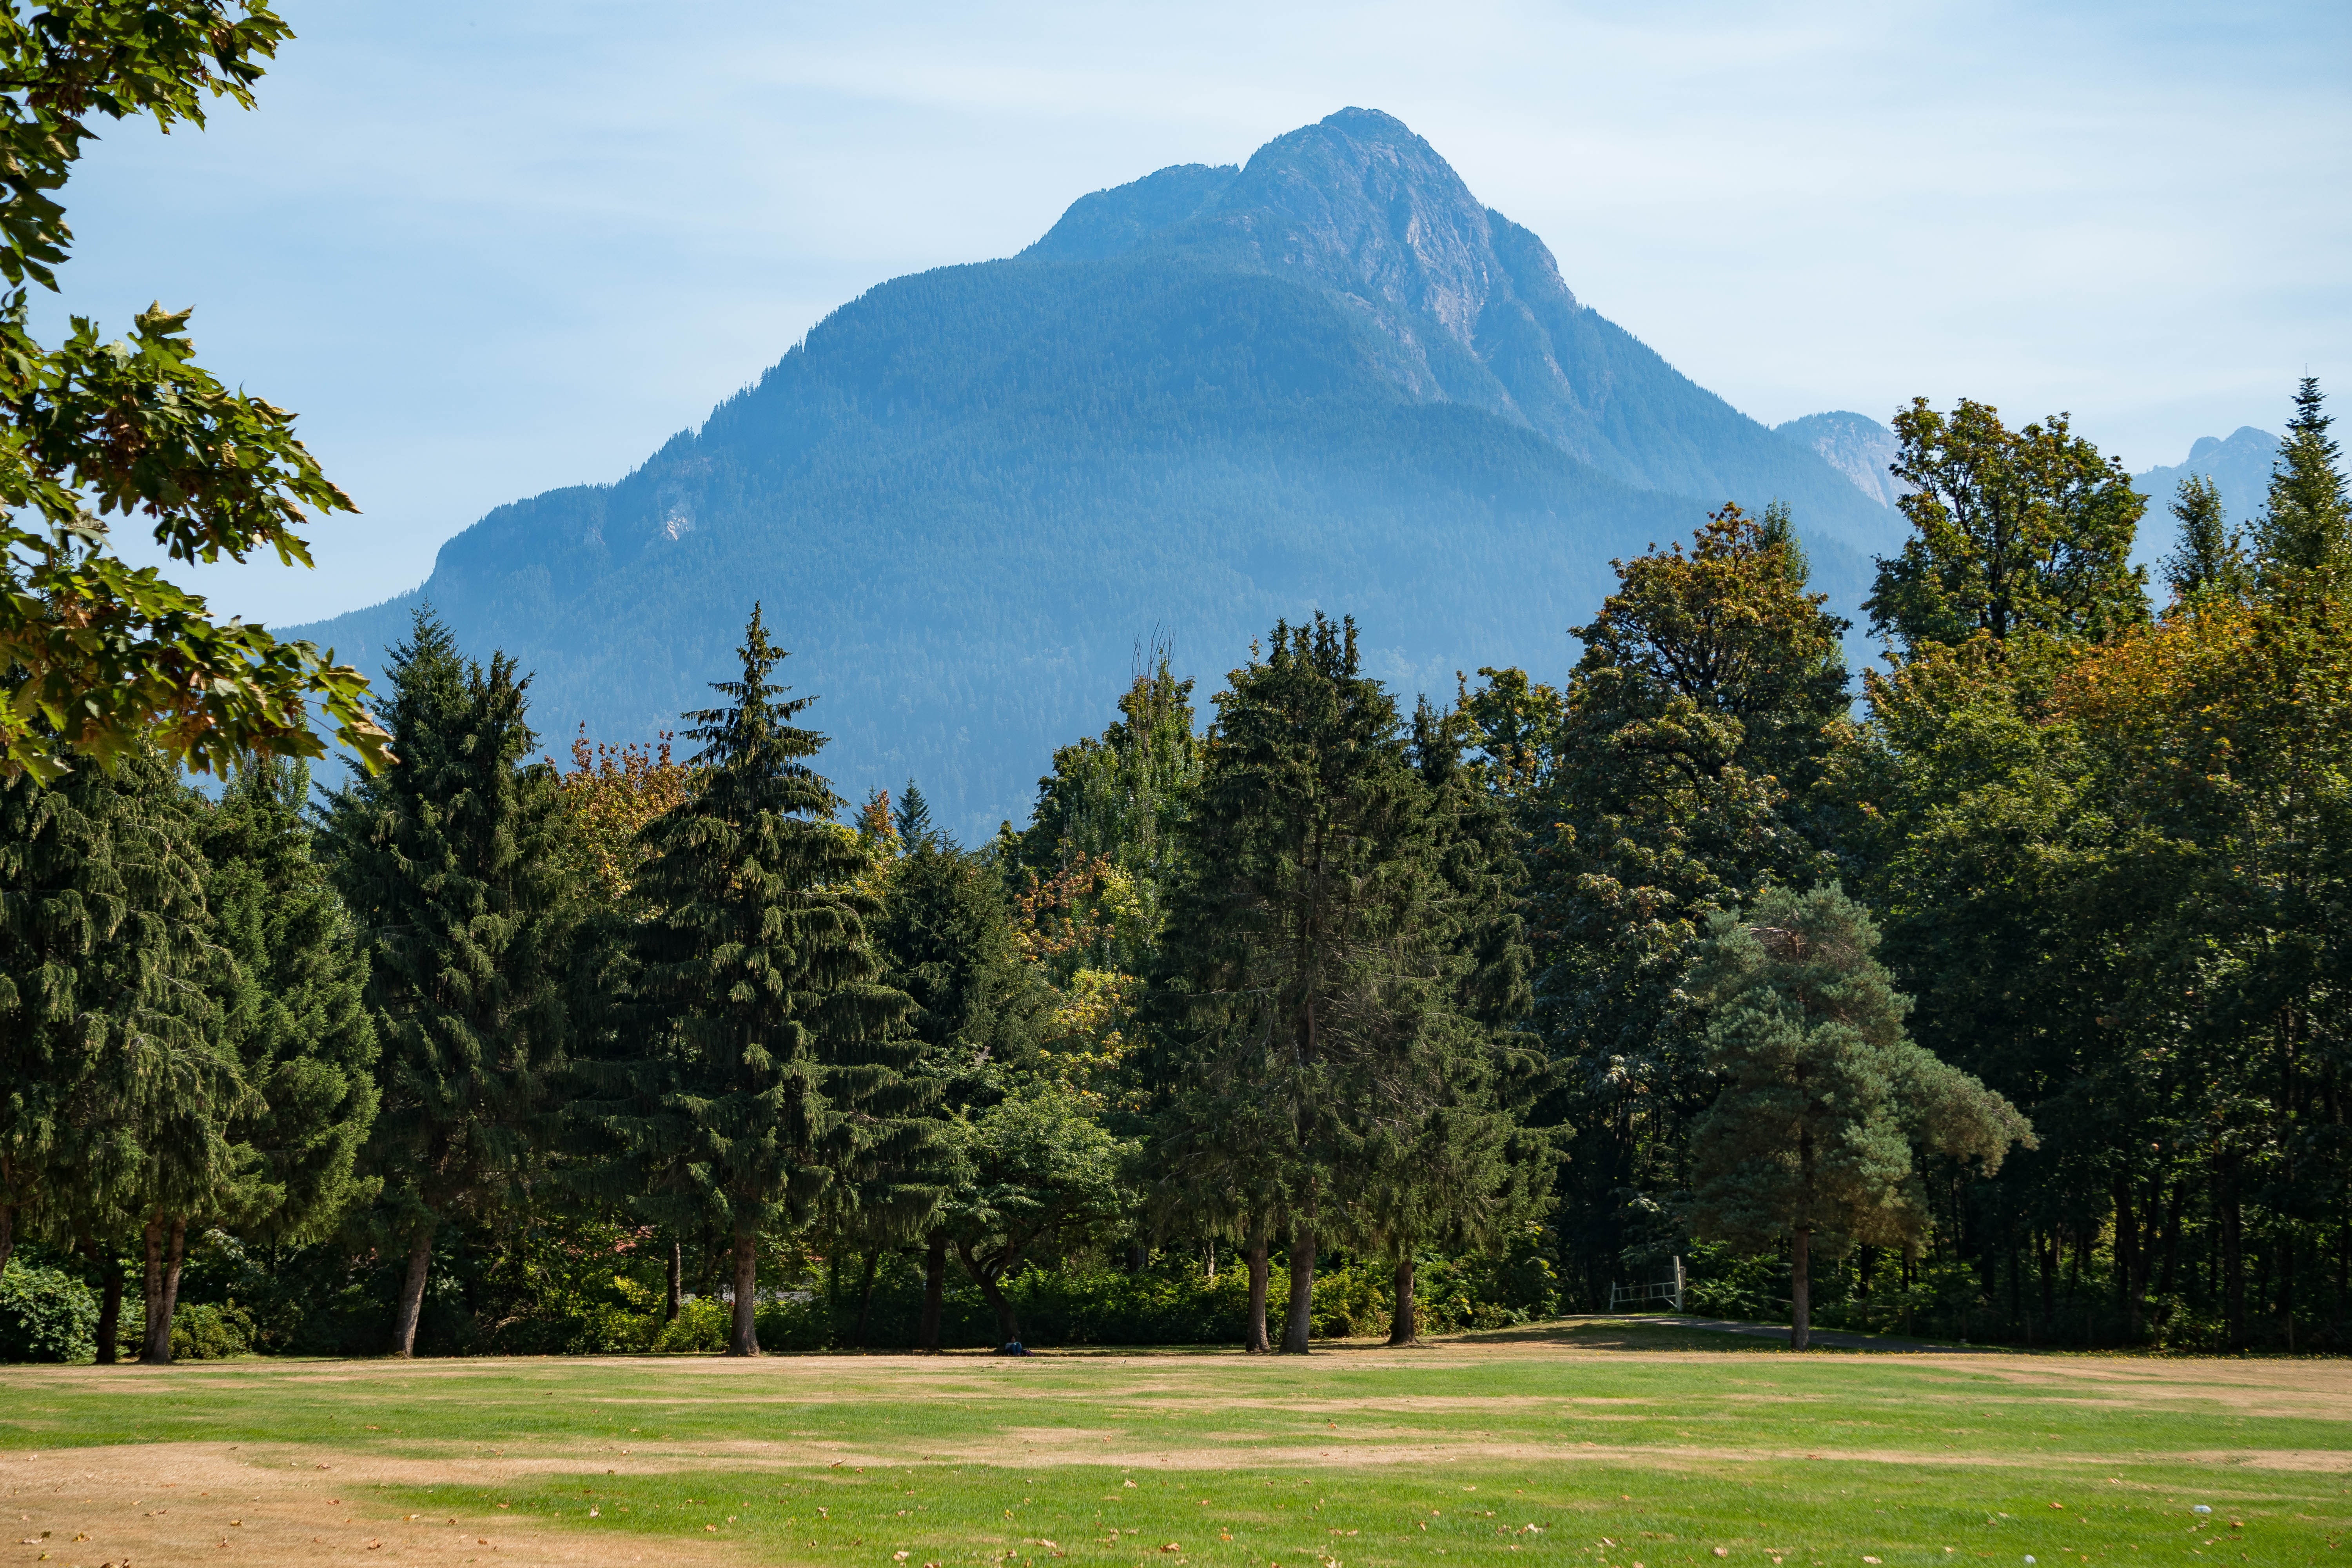
landscape, tree, nature, forest, grass, outdoor, wilderness, mountain, structure, hiking, trail, meadow, hill, mountain range, summer, vacation, recreation, scenic, hike, park, camping, golf course, sunny, sports, camp, canada, hope, bc, outdoor recreation, geographical feature, mountainous landforms, sport venue, camp hope